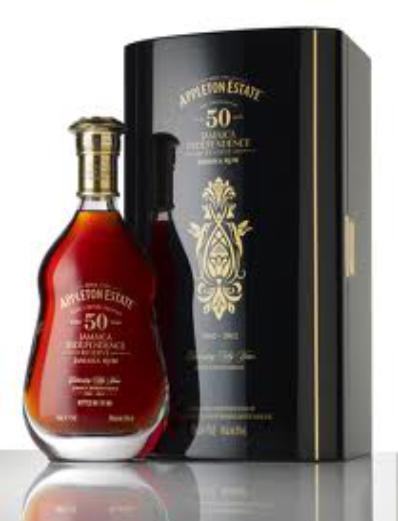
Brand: Appleton Estate
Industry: Food